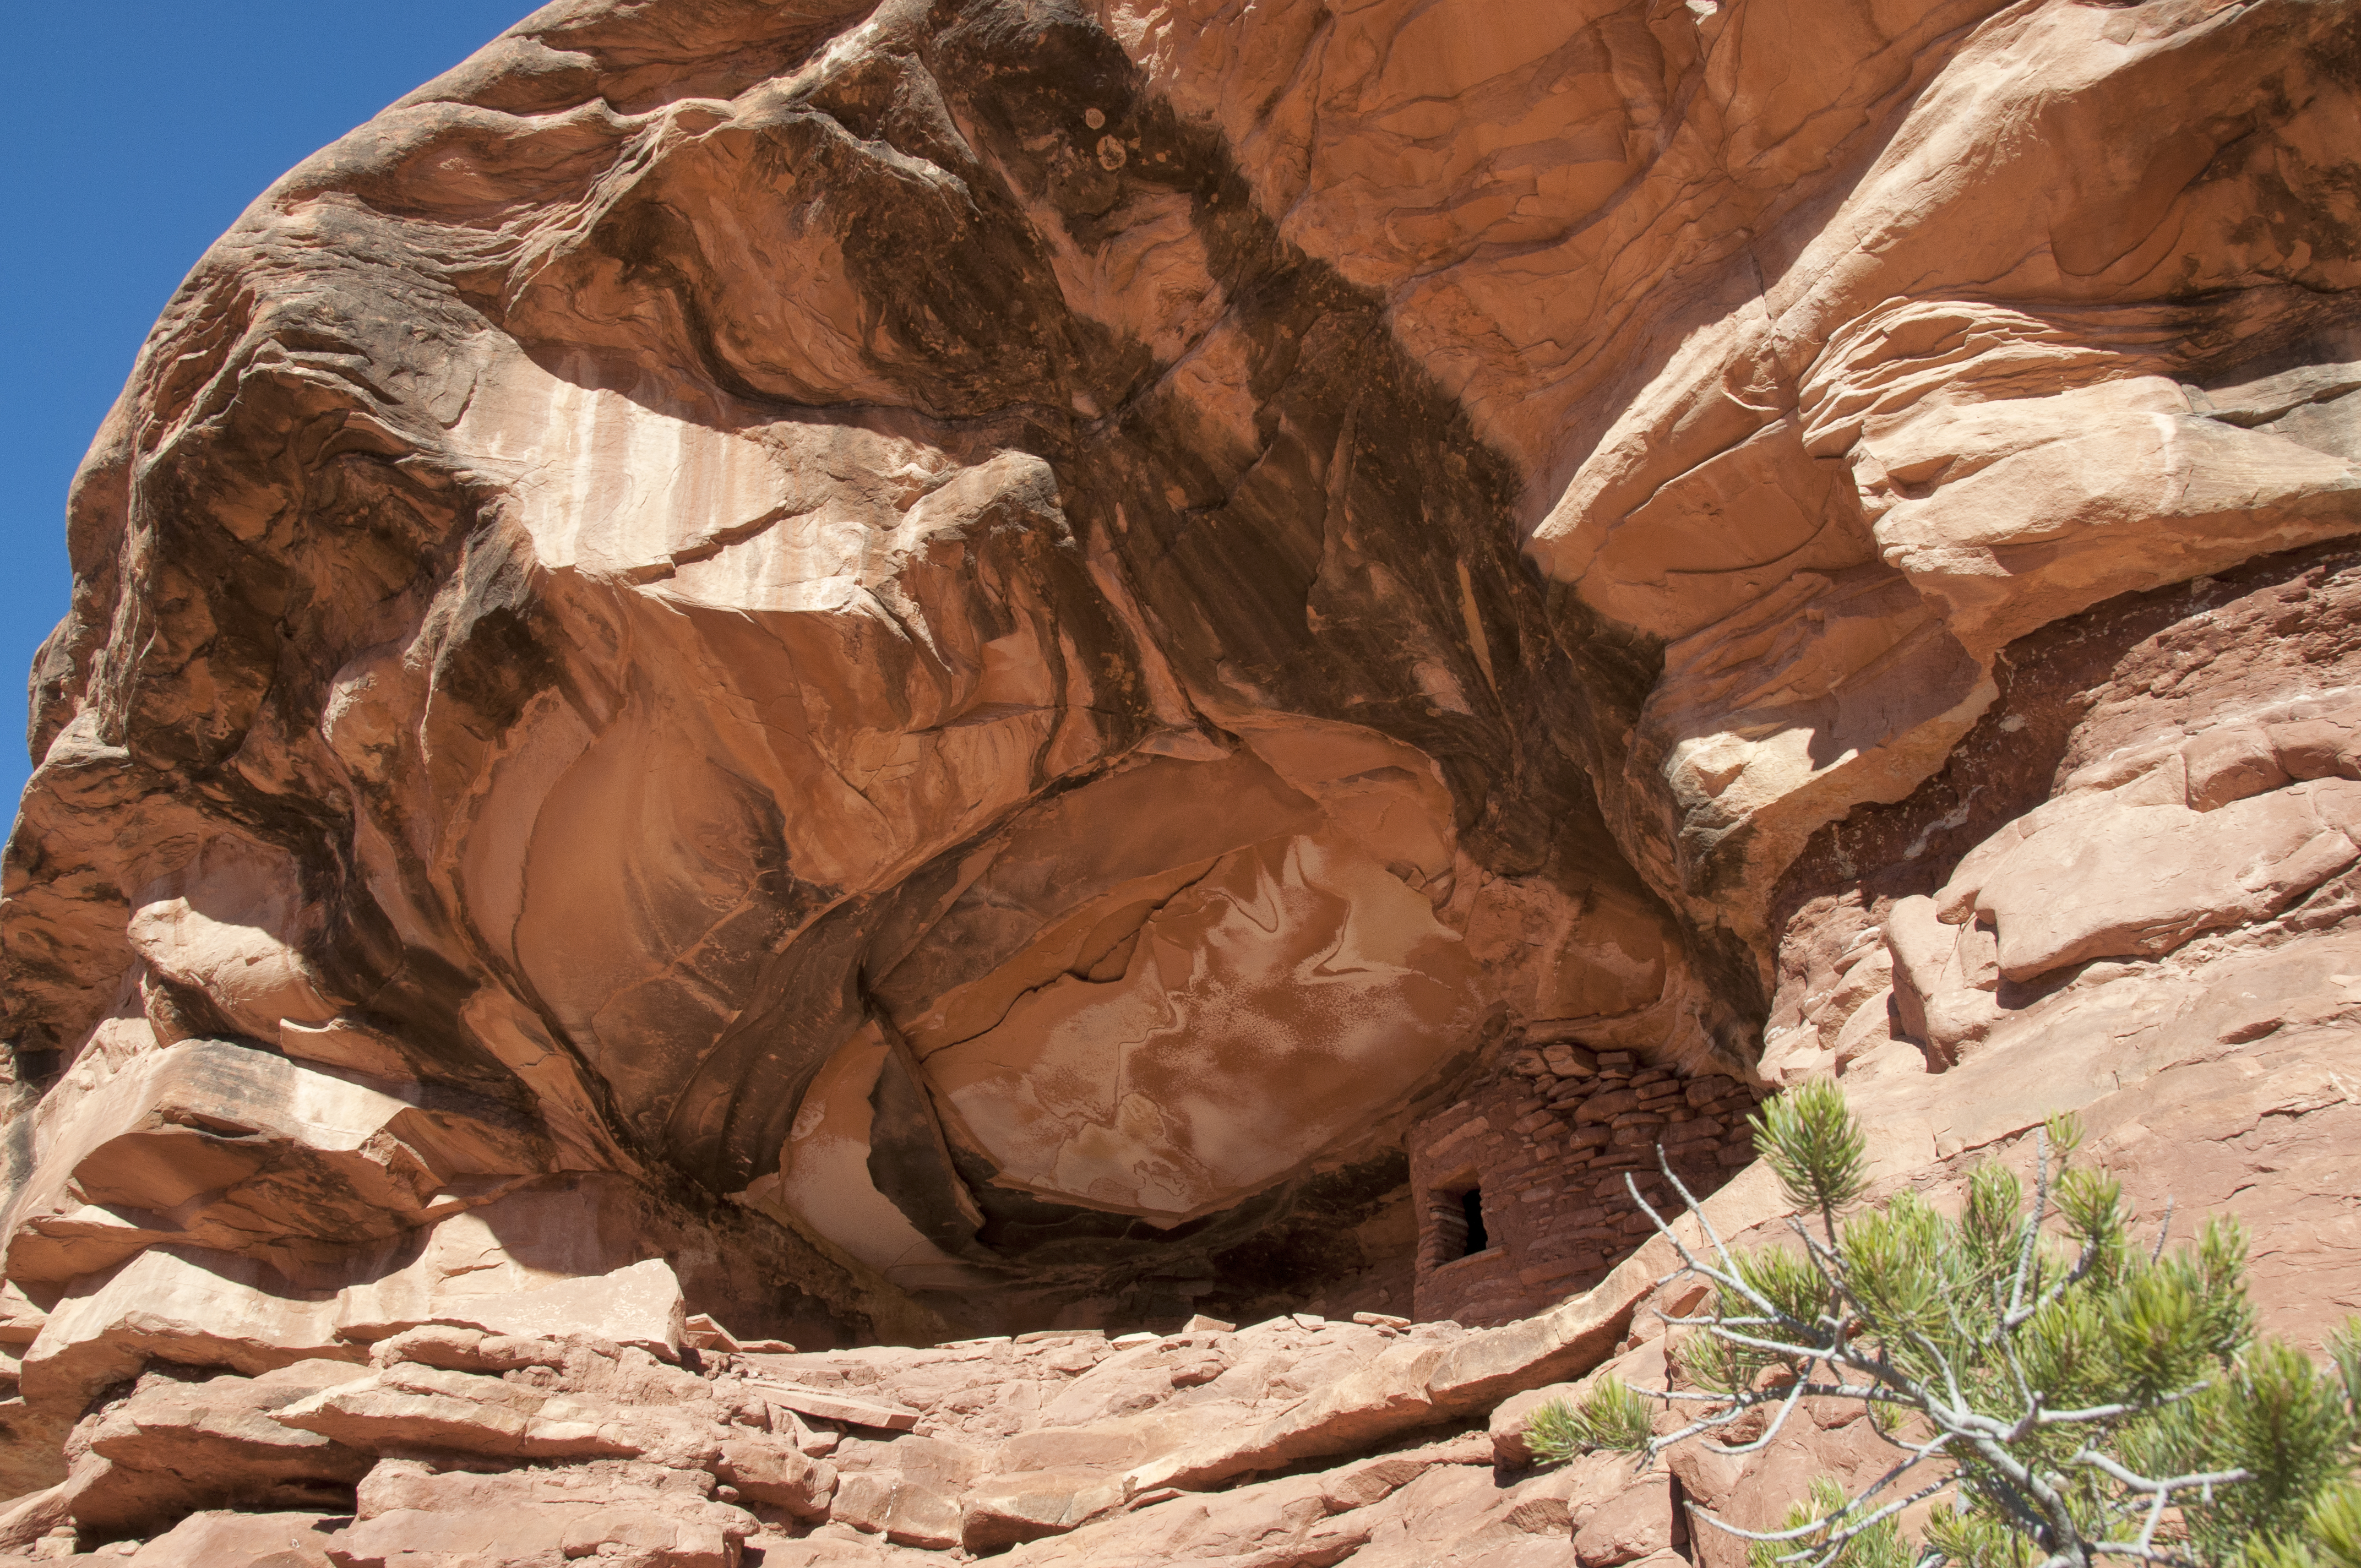
landscape, rock, valley, formation, arch, soil, canyon, material, geology, utah, badlands, boulder, wadi, nikond80, landform, fallenroofruin, cedarmesa, cigarettespringsroad